Maserati Khamsin

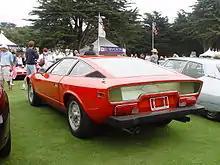
US-spec Maserati Khamsin

Khamsin models destined for the United States were subject to significant design alterations to comply with newly enacted legislation with respect to bumper height/strength and placement of tail lights. Maserati and Bertone designer Marcello Gandini strongly objected to the NHTSA's decision prohibiting tail light assembly fitment in the rear vertical glass panel. After a lengthy and unfruitful appeal process, Maserati ultimately capitulated to obtain federalization of the Khamsin and introduce it to their most vital export market.